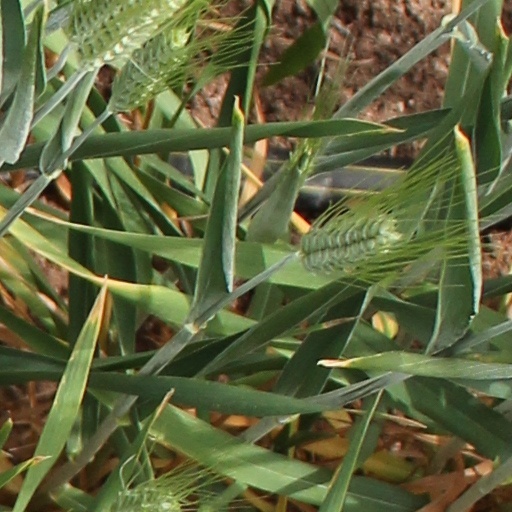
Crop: wheat